Frose–Quedlinburg railway

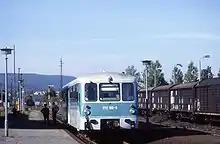
So-called "Ferkeltaxe" ("piglet taxis") in Gernrode station (looling towards Quedlinburg)

The Frose–Quedlinburg railway, also called the "Balkan" ("Balkans") locally, was a standard gauge branch line on the northern rim of the Harz Mountains in the German state of Saxony-Anhalt. The line runs from Frose via Gernrode to Quedlinburg. It was closed in 2004. The Gernrode–Quedlinburg section was subsequently converted by the Harz Narrow Gauge Railway Company to metre gauge. Since 26 June 2006 the line has been re-opened as part of the Selke Valley Railway.